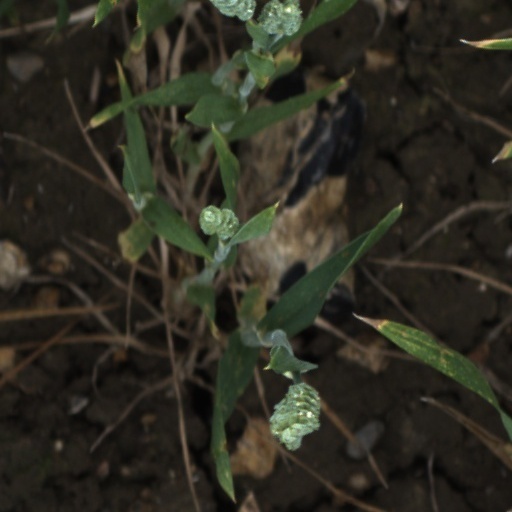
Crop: wheat